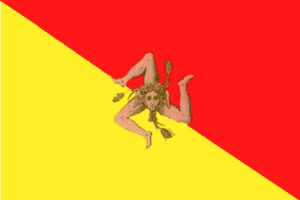
Drapeau de la Région Sicilienne Español: Bandera de la Región Siciliana Português: Bandeira da Região Siciliana